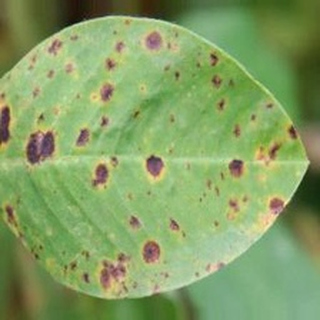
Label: groundnut_late_leaf_spot